Milan Uhde

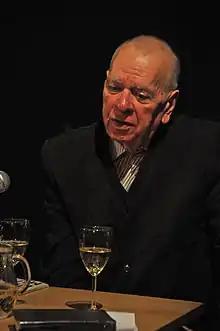
Milan Uhde (2009)

Milan Uhde (born 28 July 1936 in Brno) is a Czech playwright and politician. He is a member of the Civic Democratic Party.